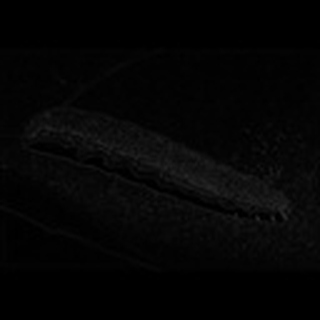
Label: cotton_army_worm